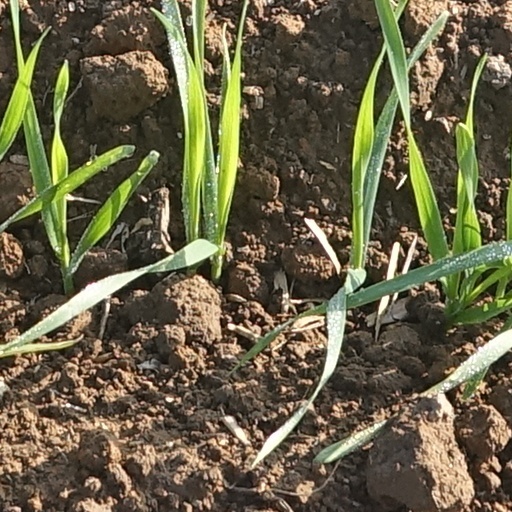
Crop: wheat